Sanmon

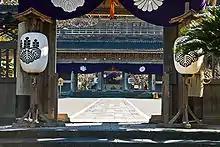
A "sanmon" seen through its "sōmon", (outer gate)

Its importance notwithstanding, the "sanmon" is not the first gate of the temple, and in fact it usually stands between the "sōmon" (outer gate) and the "butsuden" (lit. "Hall of Buddha", i.e. the main hall). It used to be connected to a portico-like structure called , which however gradually disappeared during the Muromachi period, being replaced by the , a small building present on both sides of the gate and containing a stairway to the gate's second story. (Both "sanrō" are clearly visible in Tōfuku-ji's photo above.)